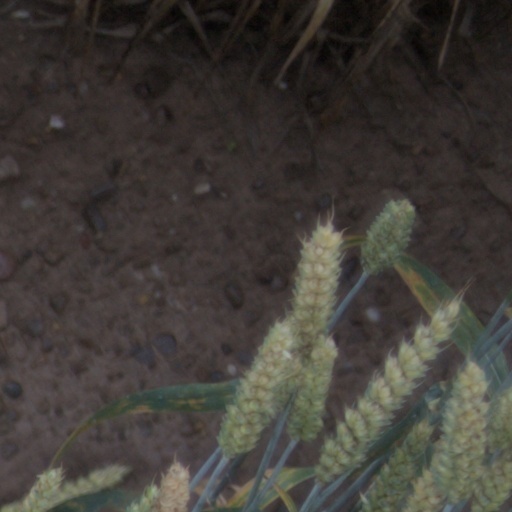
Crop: wheat